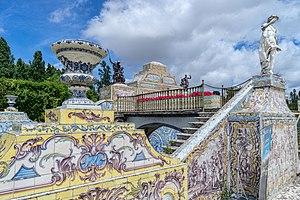
Palais Royal de Queluz - Canal
Le palais royal de Queluz est un château portugais du XVIIIᵉ siècle situé à Queluz, une freguesia de la municipalité de Sintra, dans le district de Lisbonne. Parmi les derniers grands bâtiments rococo construits en Europe, le palais a été conçu comme lieu de villégiature estivale pour Pierre III de Bragance, roi consort et futur mari de la reine Marie Iʳᵉ, sa nièce.